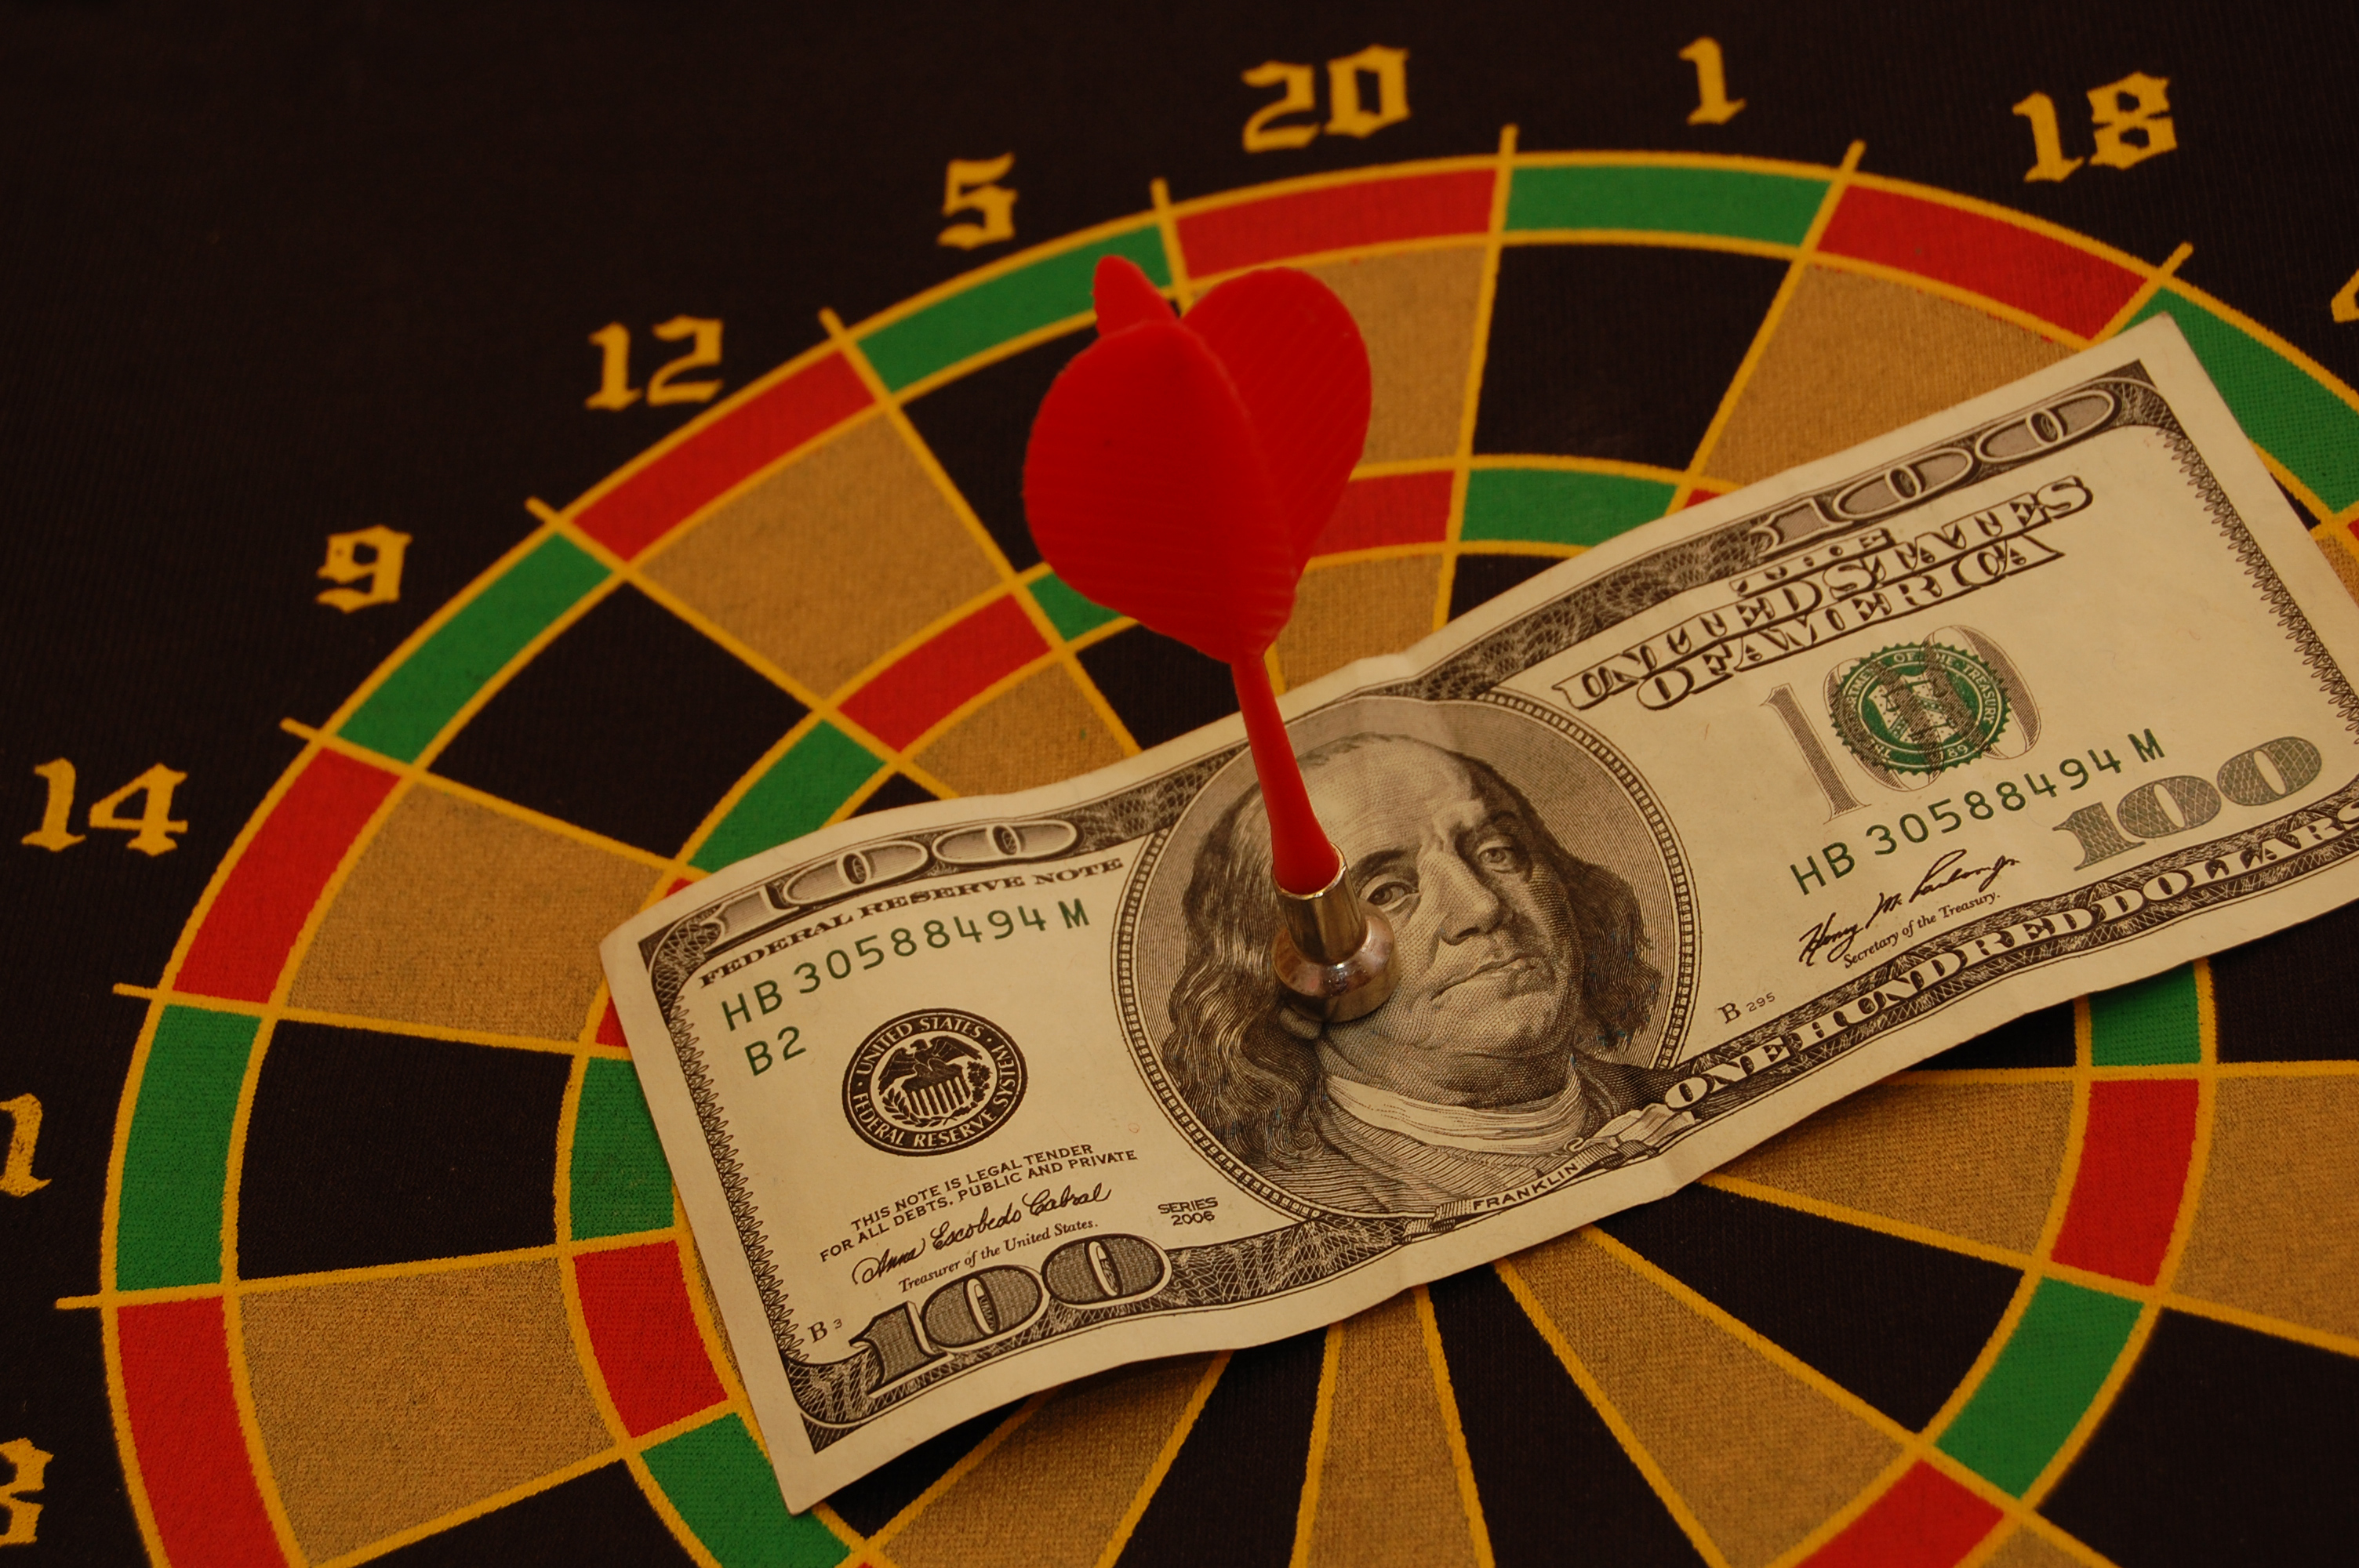
luck, dollars, darts, lottery, chance, target, money, accuracy, dexterity, game, business, strategy, entrepreneurship, risk, excitement, intrigue, one hundred dollars, dedication, purpose, casino, betting, yellow, font